List of birds of Glacier National Park (U.S.)

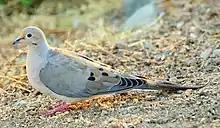
Mourning dove

Pigeons and doves are stout-bodied birds with short necks and short slender bills with a fleshy cere. Four species have been recorded in the park.